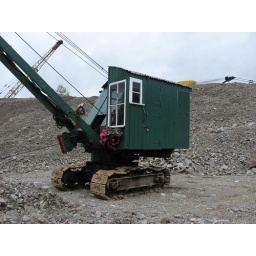
Vintage digger at the Threlkeld Mining Museum.Note flowers under drivers window